South African Class 18E, Series 1

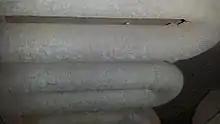
Compressed air pipes

When Class 6E1, Series 7 and earlier locomotives began to be rebuilt, it was necessary to retrofit them with a brake equipment frame or brake rack. Since this already increased the per-unit rebuilding cost, it was decided to simultaneously re-route the compressor pipe away from bolster and other members to the outside of the bodywork on the locomotive's right side, from below and to the right of the cab door to just before the second sandbox lid from the rear end. An added advantage was that the pipe would run cooler and more moisture would condense on the way to the reservoirs. The same modification was not done on locomotives which were rebuilt from Class 6E1, Series 8 and later.